Via Rail

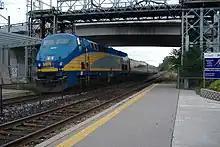
Via Rail P42DC pulling LRC coaches towards Montreal

Yearly passenger levels on Canada's passenger trains peaked at 60 million during World War II. Following the war, the growth of air travel and the personal automobile caused significant loss of mode share for Canada's passenger train operators. By the 1960s Canadian National Railway (CN) and the Canadian Pacific Railway (CP) found that passenger trains were no longer economically viable. CP sought to divest itself of its passenger trains, but federal government regulators and politicians balked, forcing them to maintain a minimal service through the 1970s, with the government subsidizing up to 80 percent of losses. CN, being a Crown corporation at that time, was encouraged by the federal government and political interests to invest in passenger trains. Innovative marketing schemes such as "Red, White, and Blue" fares, new equipment such as scenic dome cars and rail diesel cars, and services such as Rapido and the UAC TurboTrain trains temporarily increased numbers of passengers, reversing previous declines.